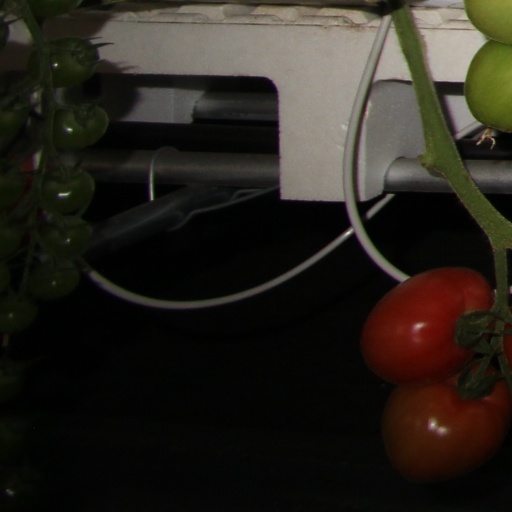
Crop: tomato